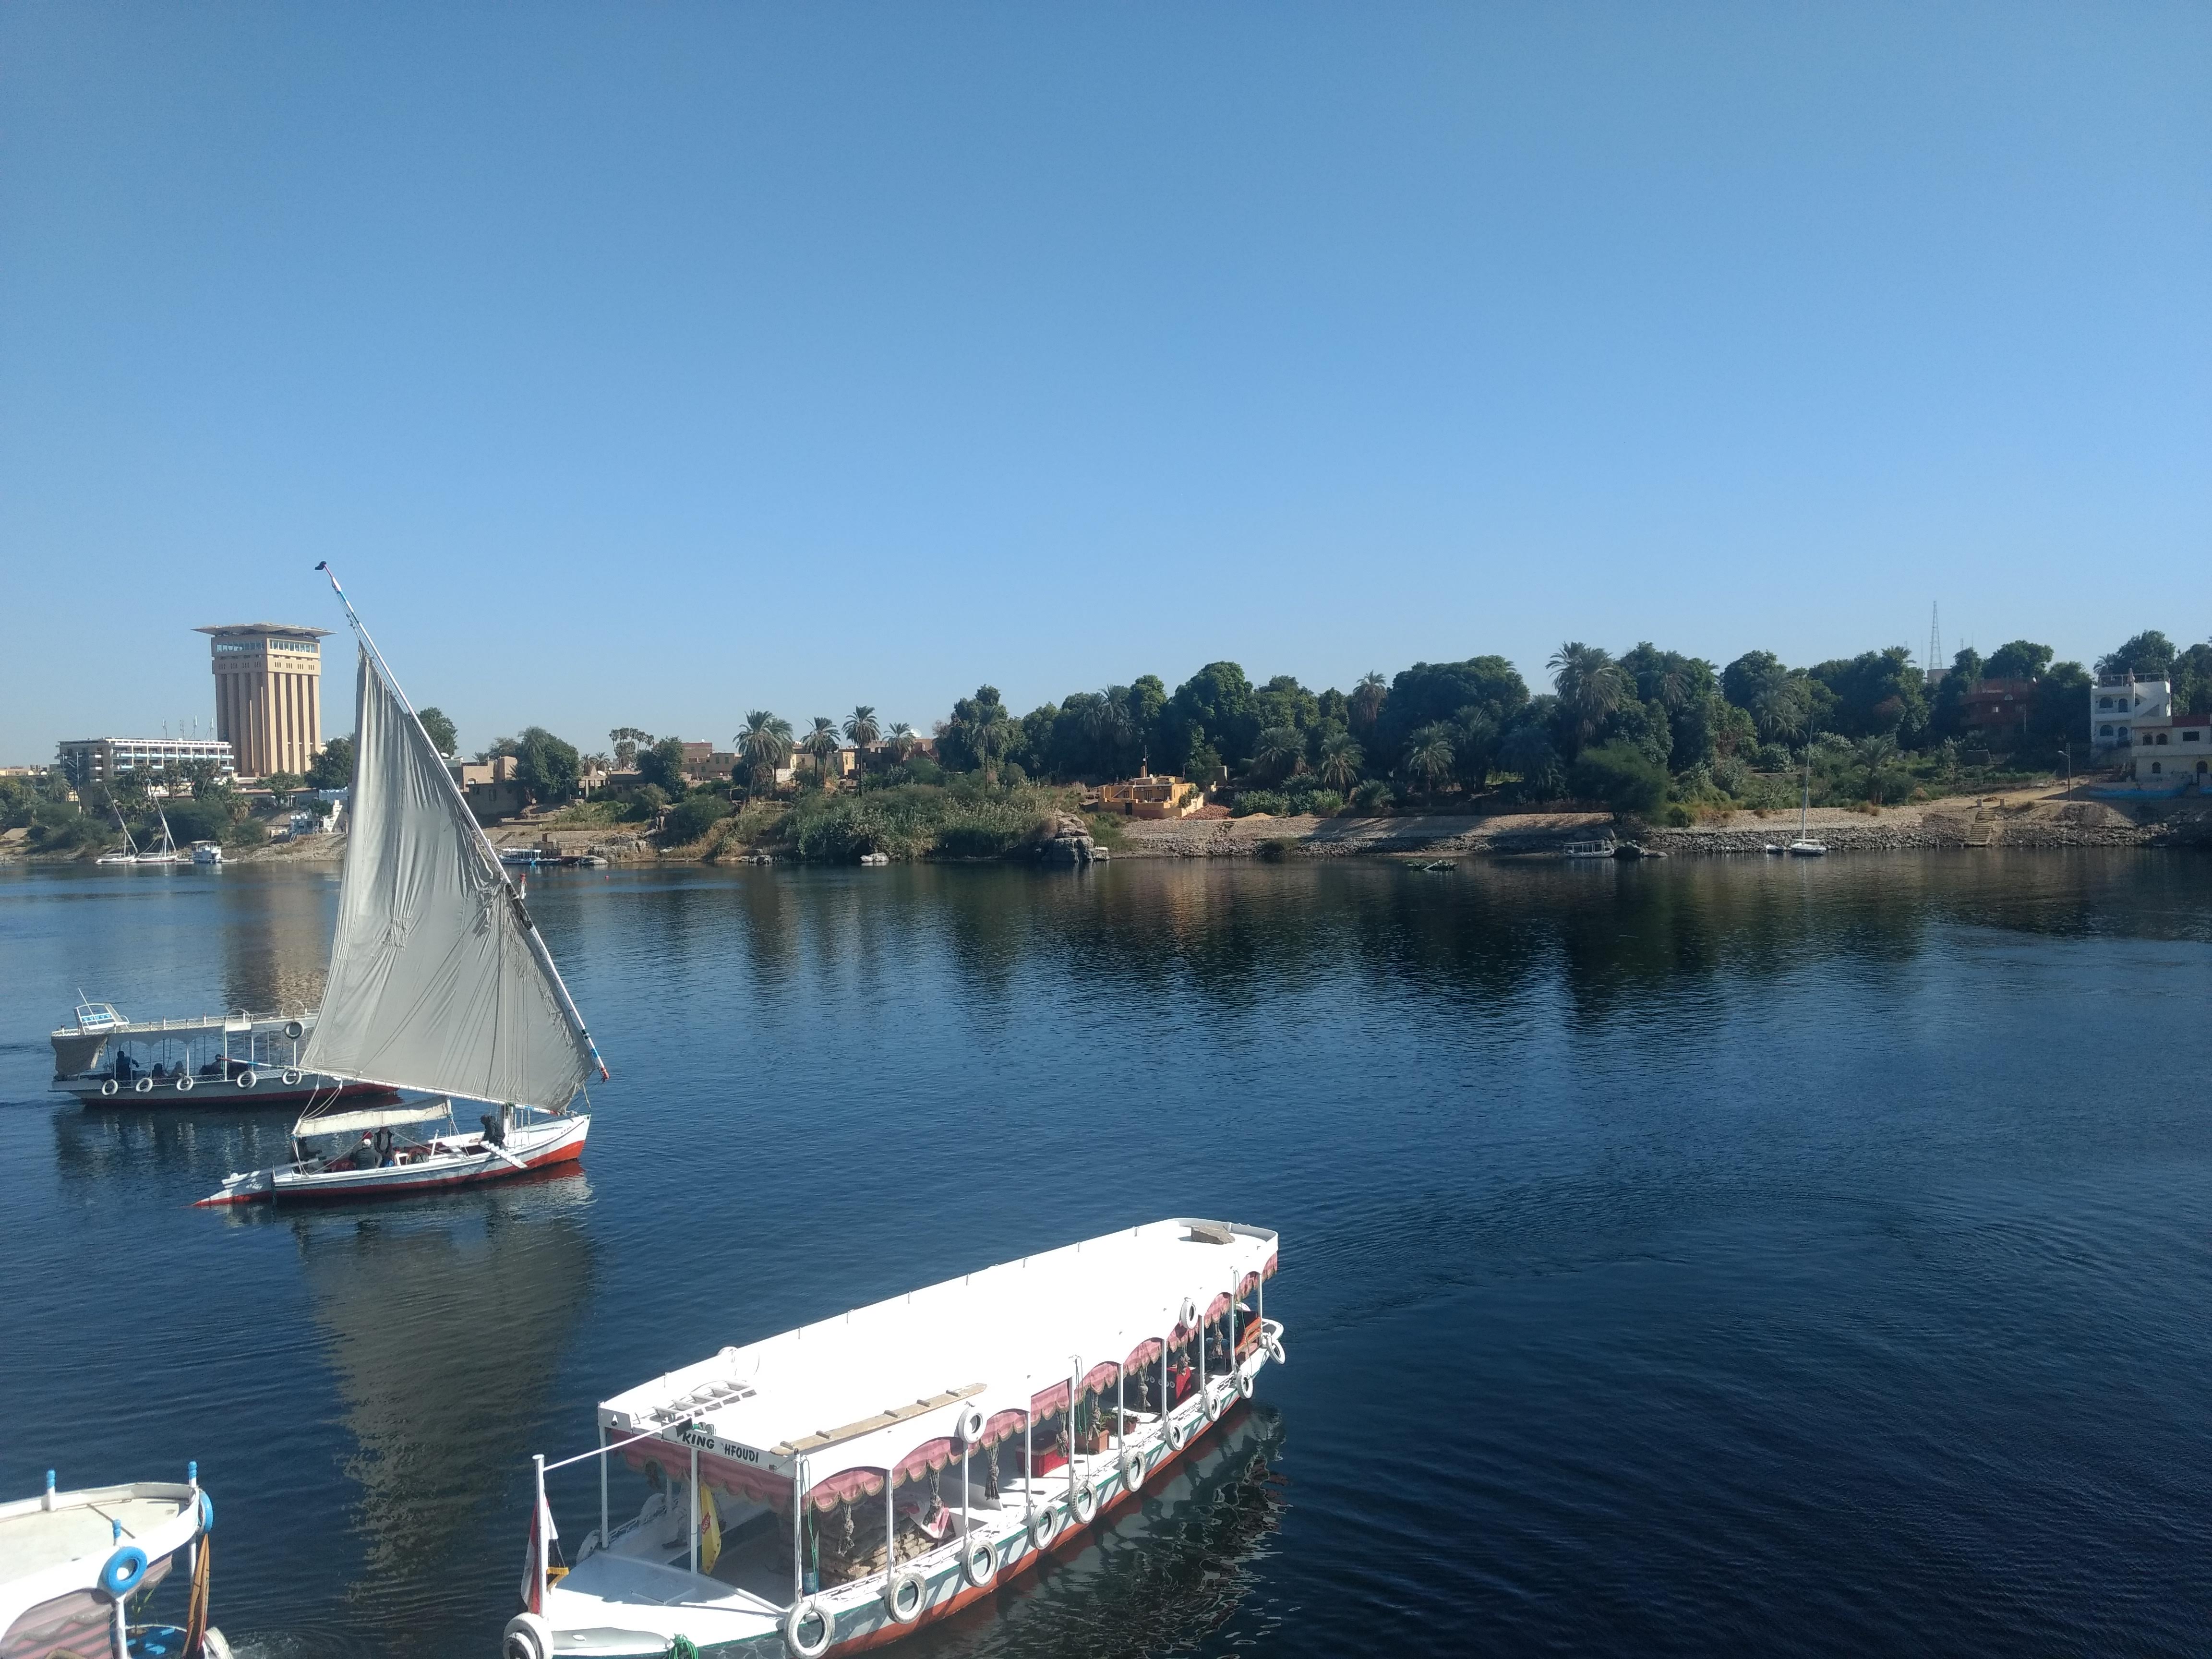
nile, Nuba, aswan, egypt, water transportation, body of water, water, sky, boat, vehicle, waterway, water resources, river, watercraft, sail, sailboat, sea, calm, reflection, sailing, channel, lake, summer, mountain, reservoir, ocean, bay, boating, city, ship, harbor, tourism, vacation, cloud, schooner, coastal and oceanic landforms, inlet, coast, yacht